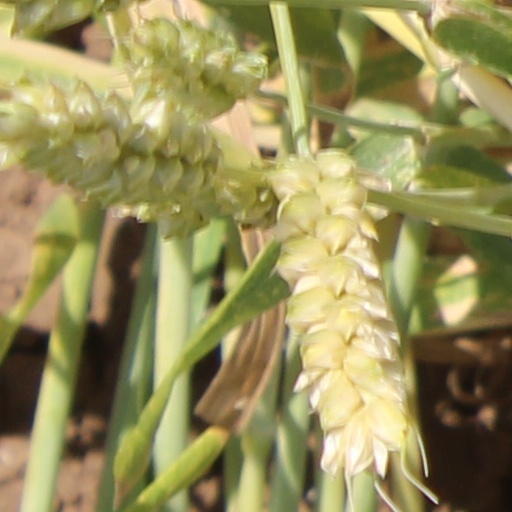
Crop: wheat